Adam and Eve (1928 film)

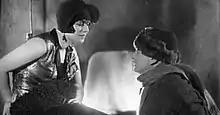
Valerie Boothby and Reinhold Schünzel

Adam and Eve is a 1928 German silent comedy film directed by Rudolf Biebrach and starring Reinhold Schünzel, Elza Temary and Valerie Boothby. It was shot at the Babelsberg Studios in Berlin and on location in the Giant Mountains. The film's sets were designed by the art directors Arthur Schwarz and Julius von Borsody.